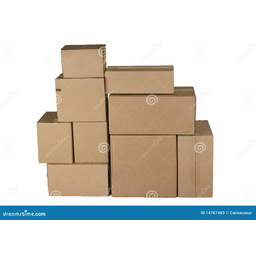
Label: cardboard